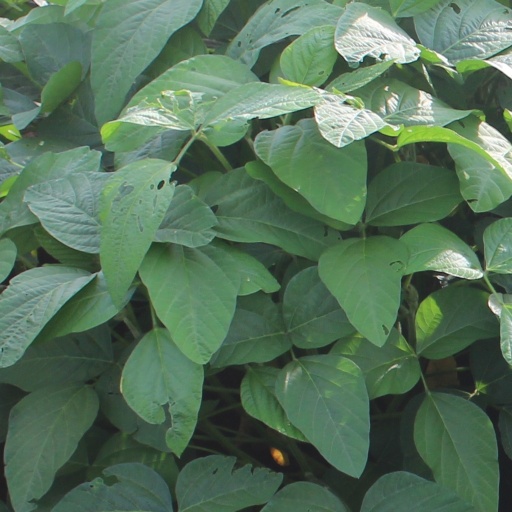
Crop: soybean